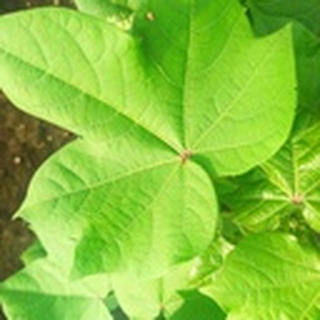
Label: healthy_cotton